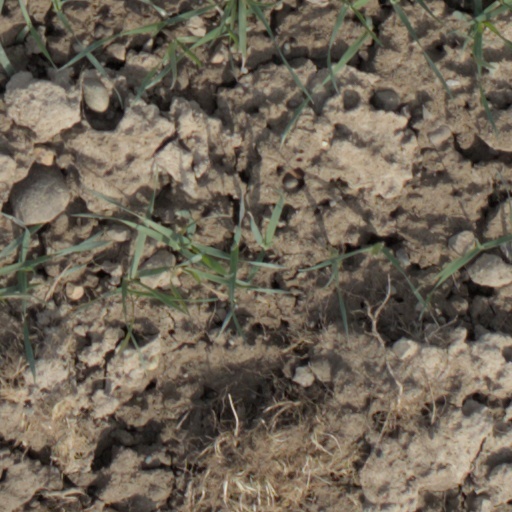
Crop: wheat